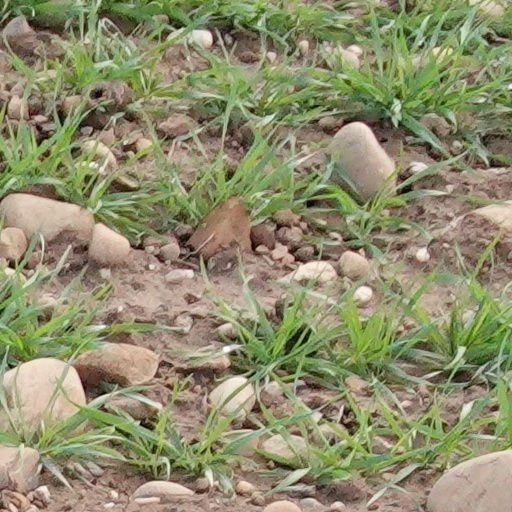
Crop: wheat